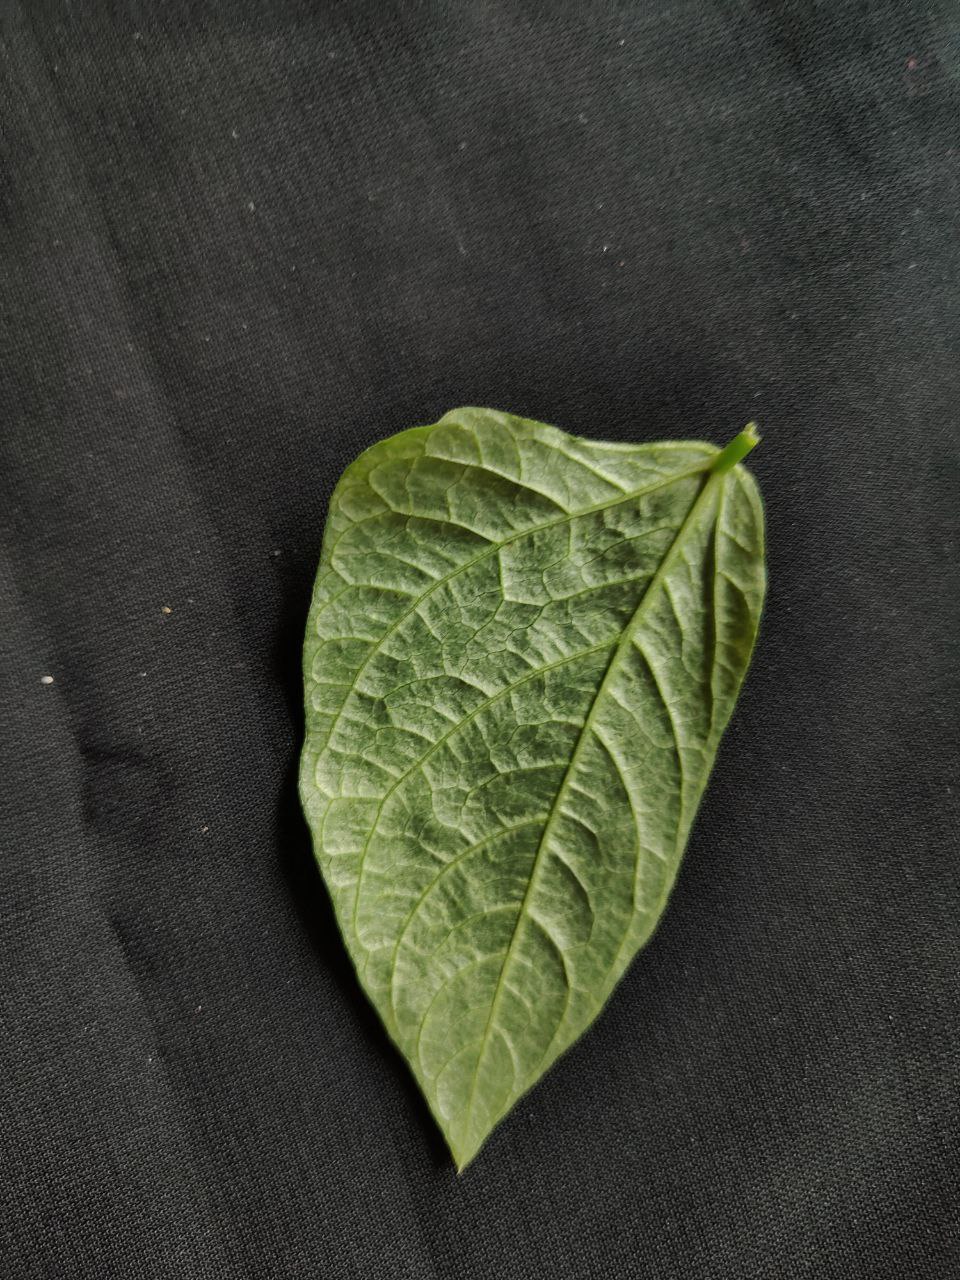
Crop: cowpea
Leaf condition: Mosaic Virus